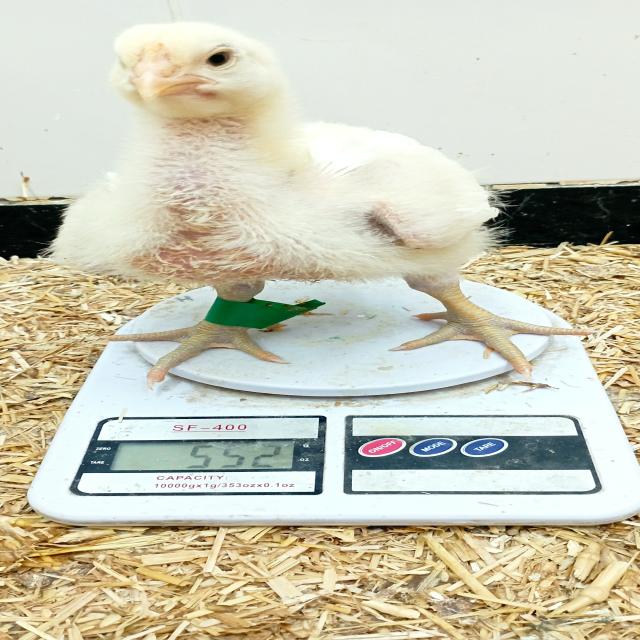
Weight: 552 g